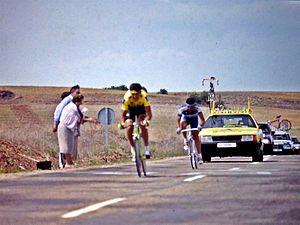
La 44ᵉ édition du Tour d'Espagne s'est déroulée du 24 avril au 15 mai 1989, entre La Corogne et Madrid. La course a été remportée par Pedro Delgado à une vitesse moyenne de 39,309 km/h. Elle comptait 23 étapes pour une distance de 3 656 km.